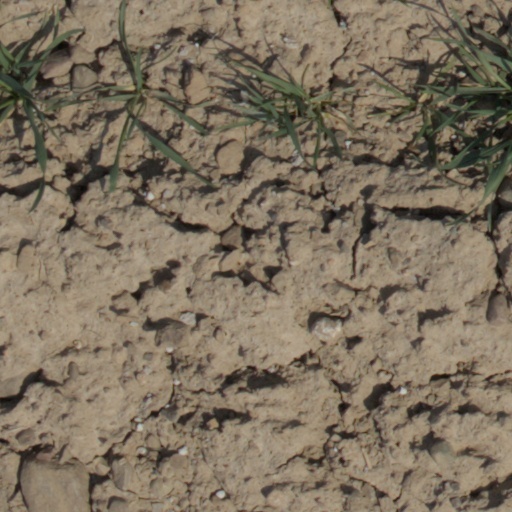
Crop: wheat